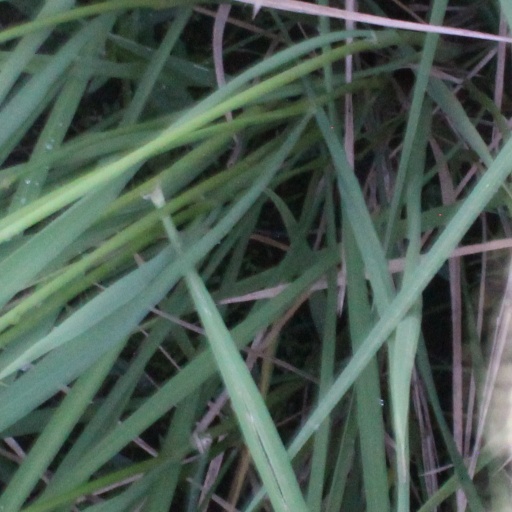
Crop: rice